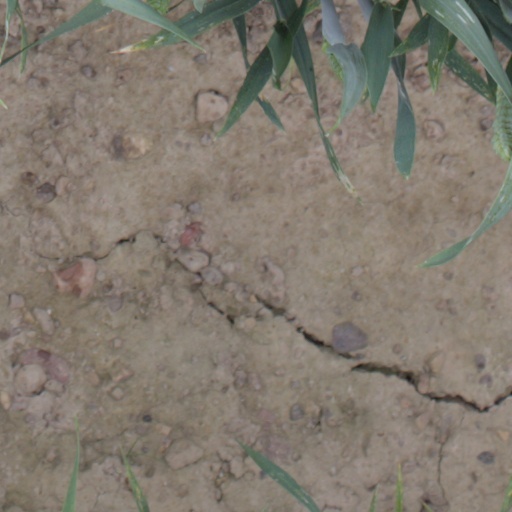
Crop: wheat